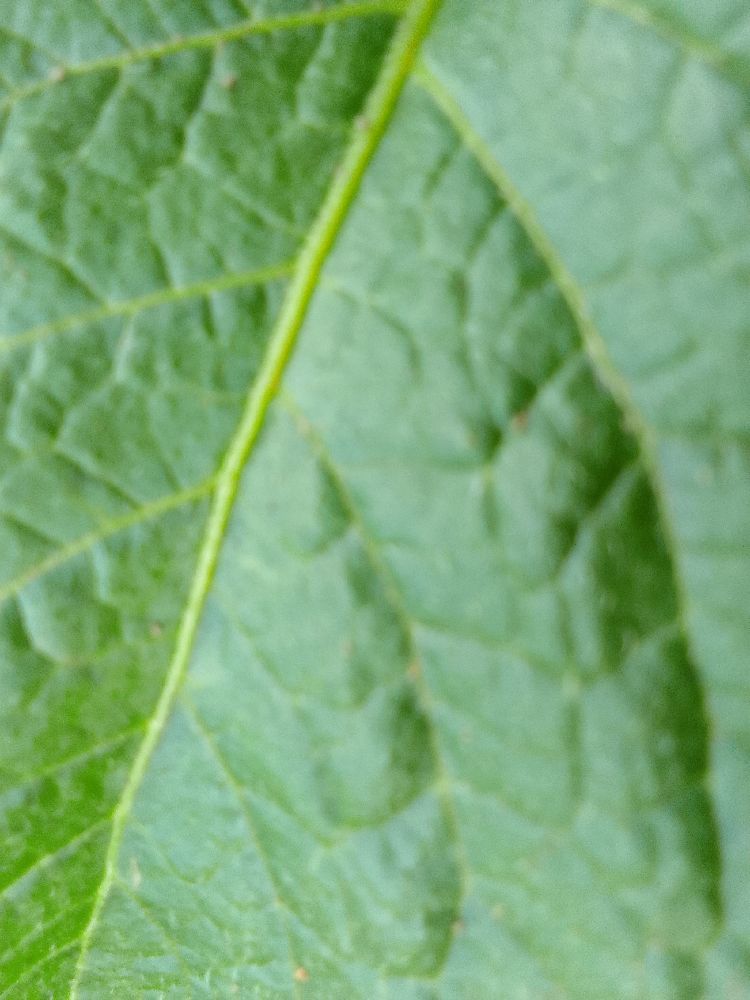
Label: Healthy